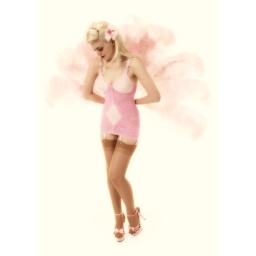
Blonde pin up girl in pink corset, stockings posing with large pink ostrich feathers